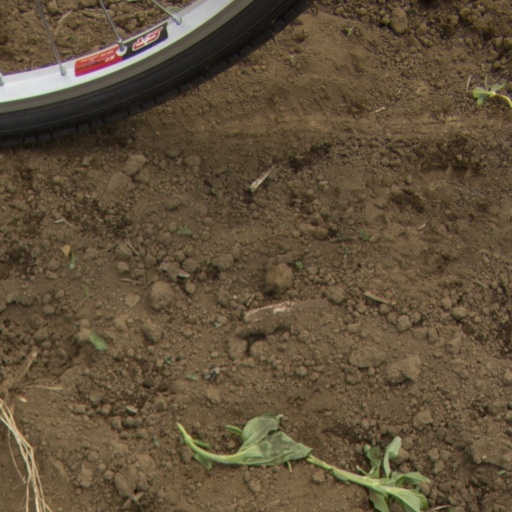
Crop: Jerusalem artichoke